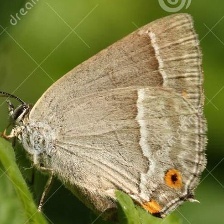
Species: PURPLE HAIRSTREAK